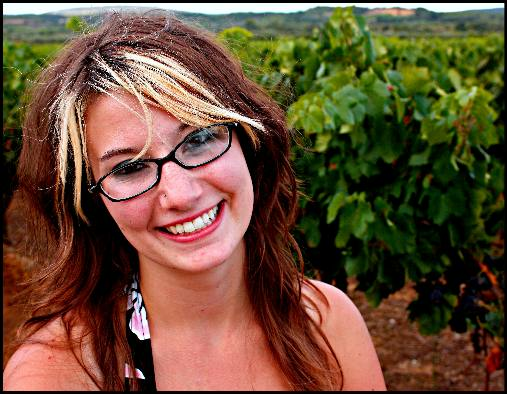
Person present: Yes